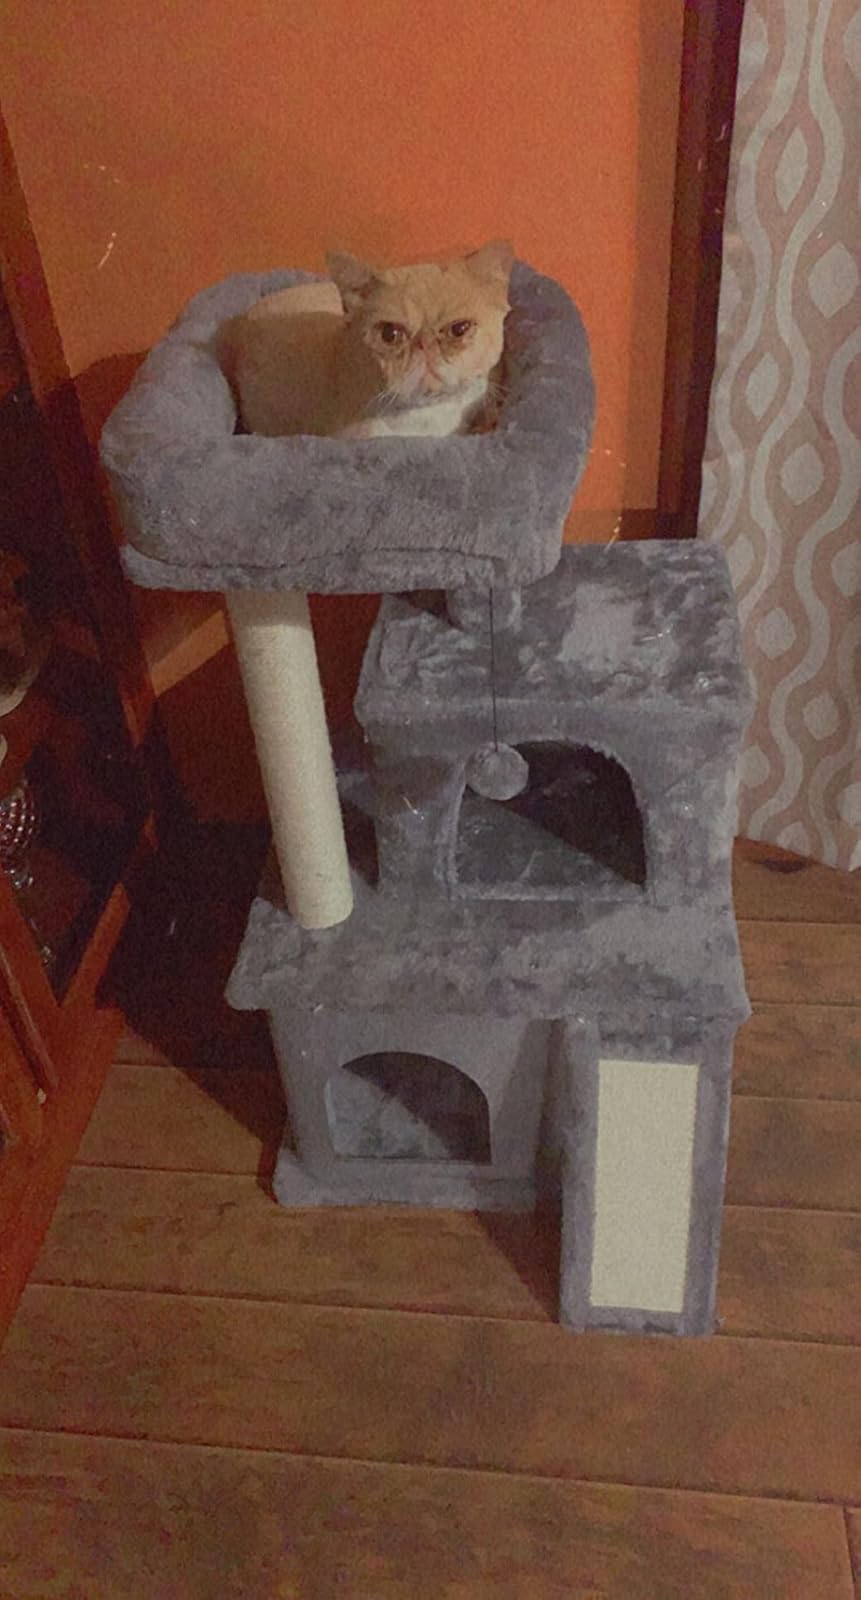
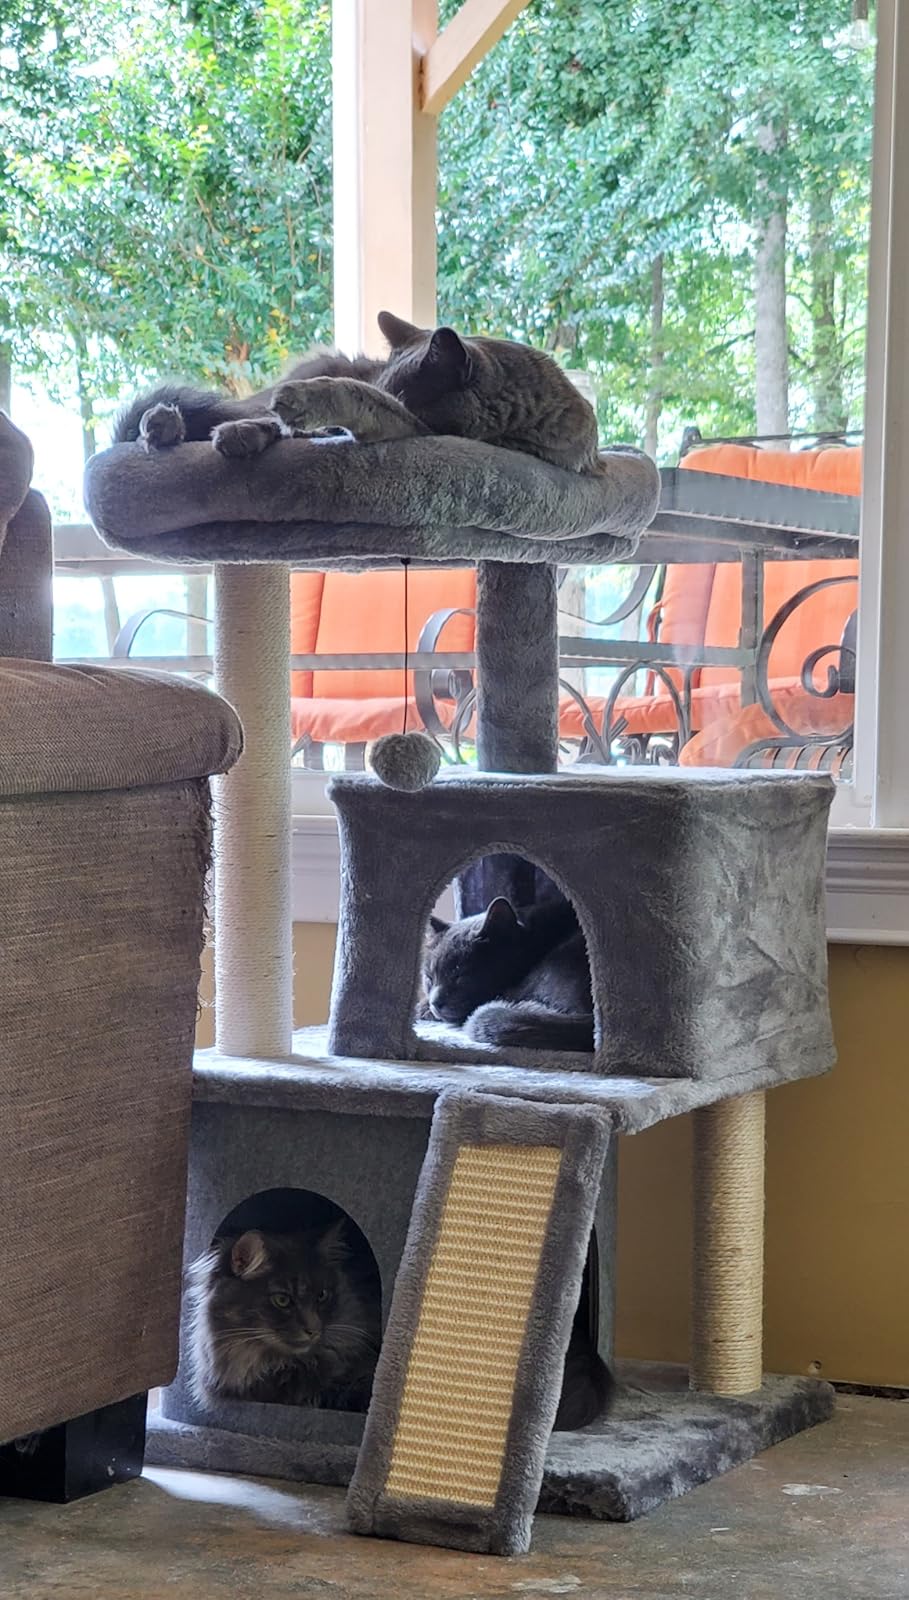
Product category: items_cat tree
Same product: yes